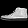
Label: Sneaker